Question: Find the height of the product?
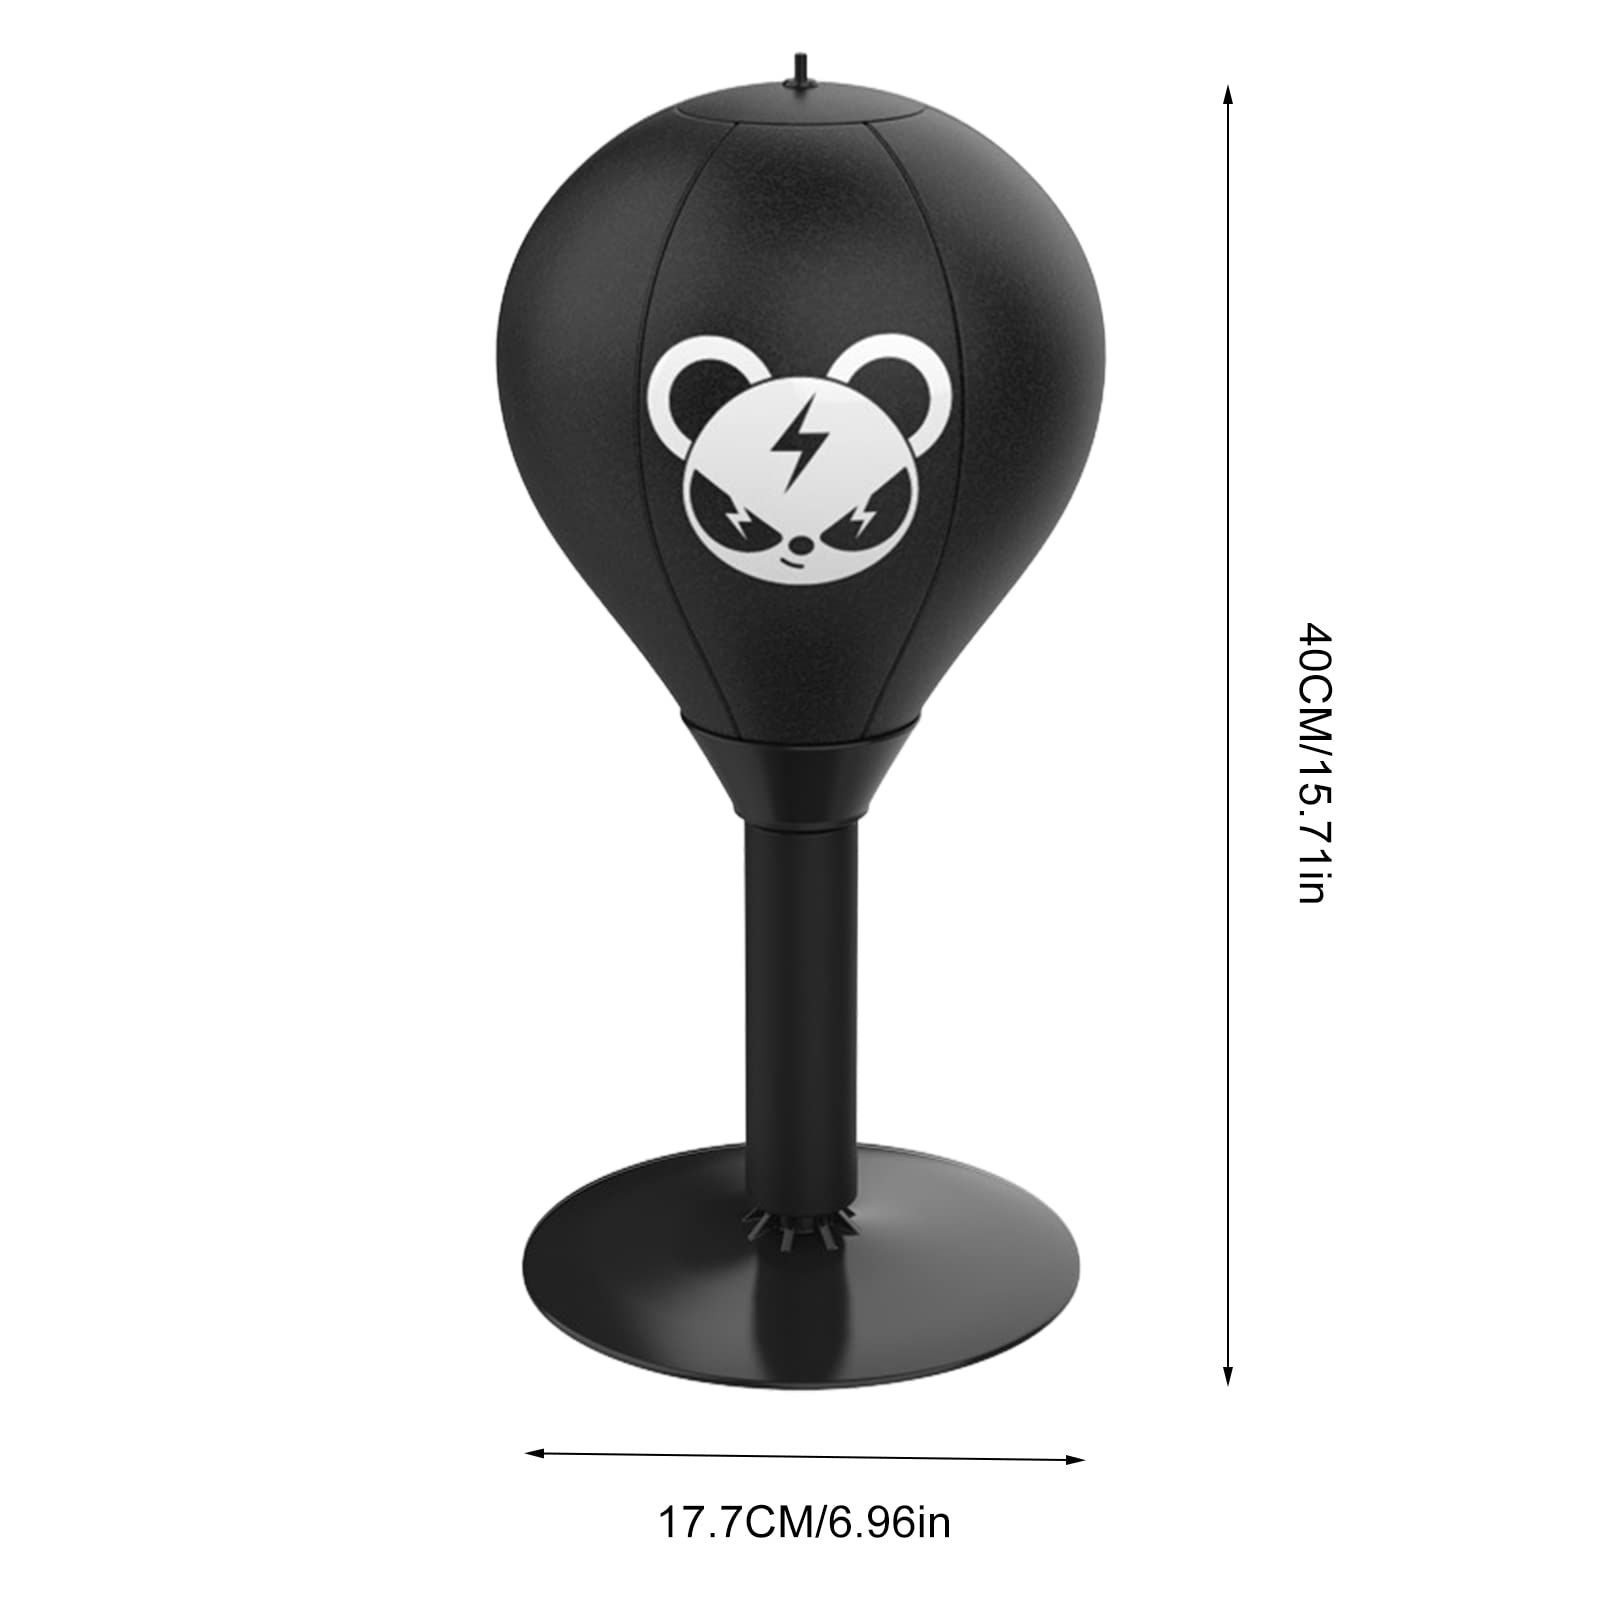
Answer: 40.0 centimetre